Fontaine-sous-Montdidier

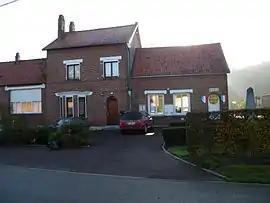
The town hall and school in Fontaine-sous-Montdidier

Fontaine-sous-Montdidier (literally "Fontaine under Montdidier;" Picard: "Fontainne-dsou-Montdidji") is a commune in the Somme department in Hauts-de-France in northern France.